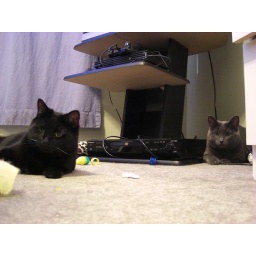
My black cat (Freya) and my grey cat ( Loki) playing with each other and some toys under their blanket.